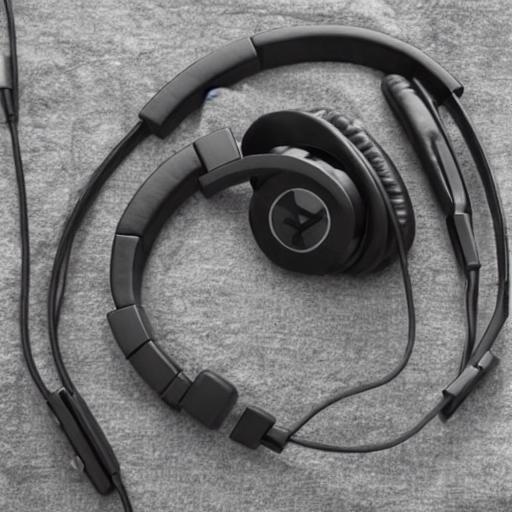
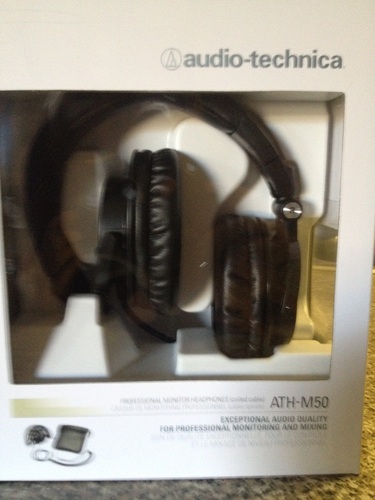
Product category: headphones
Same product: no